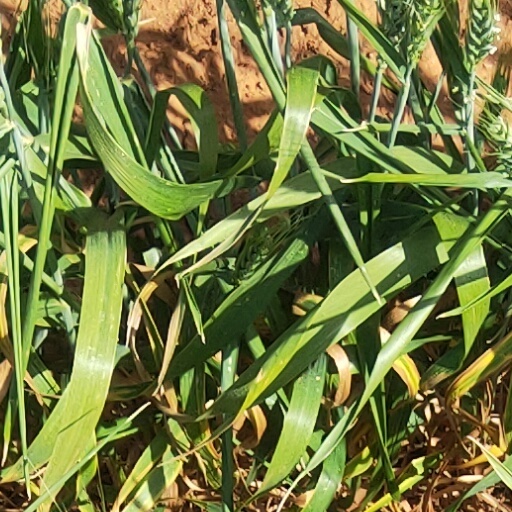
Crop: wheat